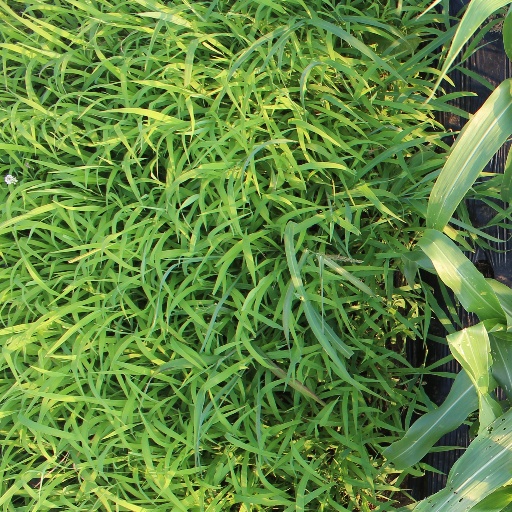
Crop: sorghum